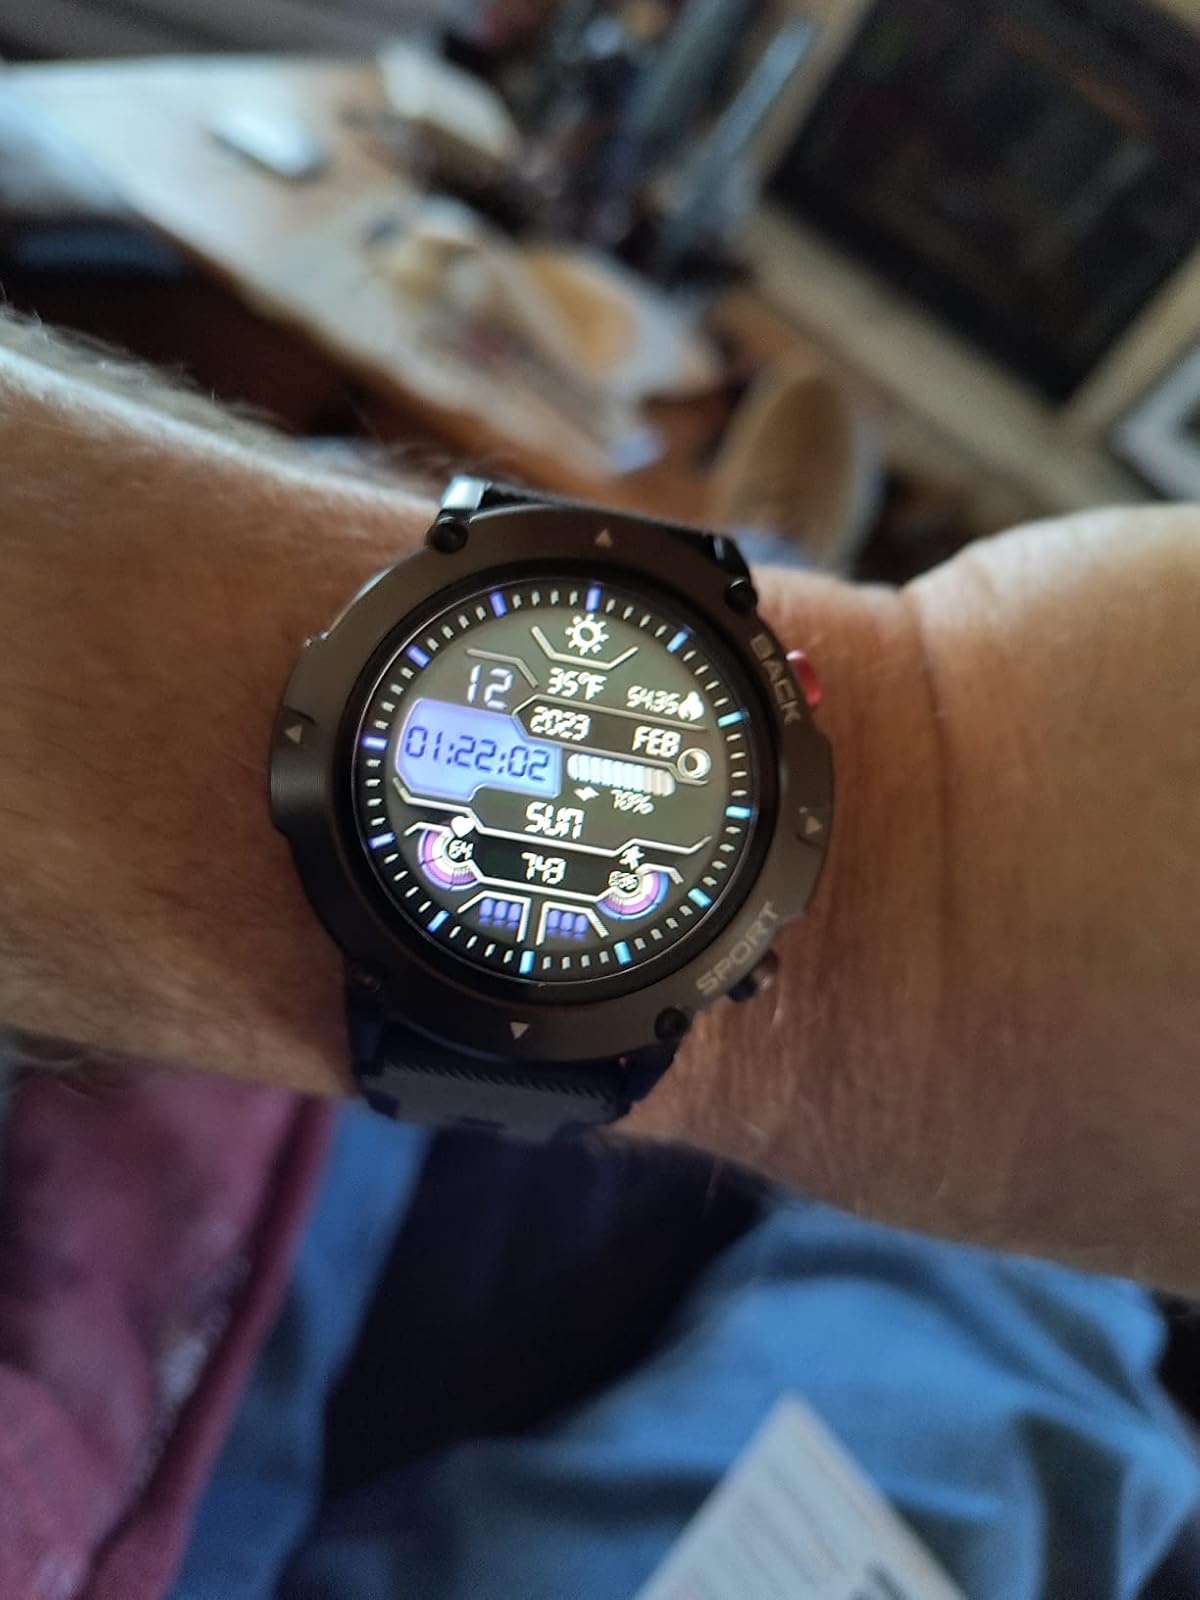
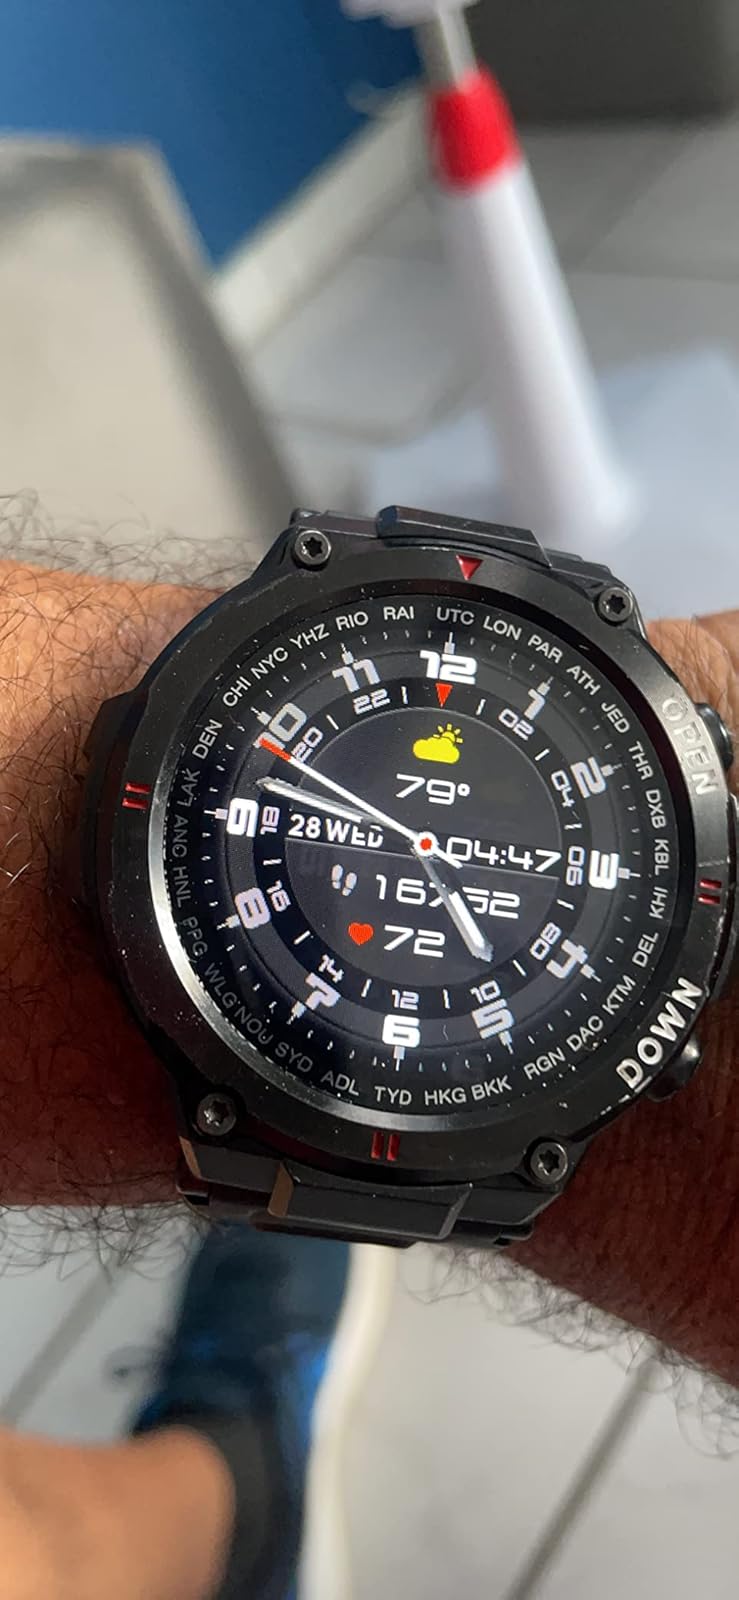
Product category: smartwatch
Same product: no